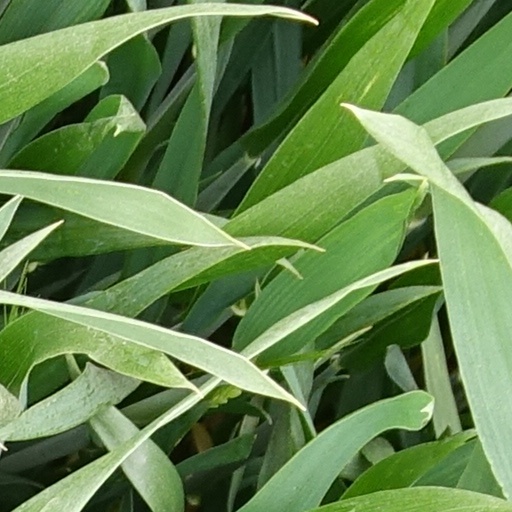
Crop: wheat